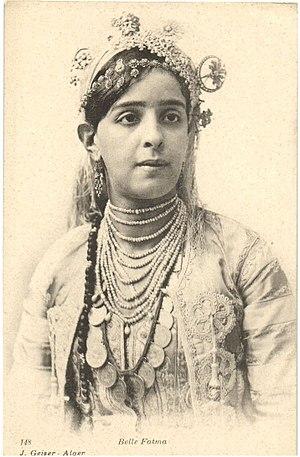
Bella Fatma.